Carbon Medal

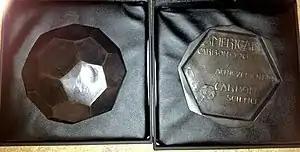
Carbon Medal.

The Carbon Medal is a medal of achievement in carbon science and technology given by the American Carbon Society for the "... outstanding contributions to the discovery of novel carbon products or processes."